Mark A. Lemmon

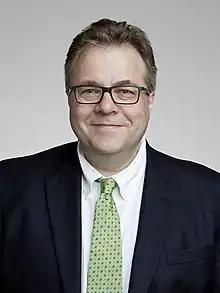
Lemmon in 2016

Mark Andrew Lemmon (born 1964) is an English-born biochemist and the Alfred Gilman Professor and Department Chair of Pharmacology at Yale University where he also directs the Cancer Biology Institute.